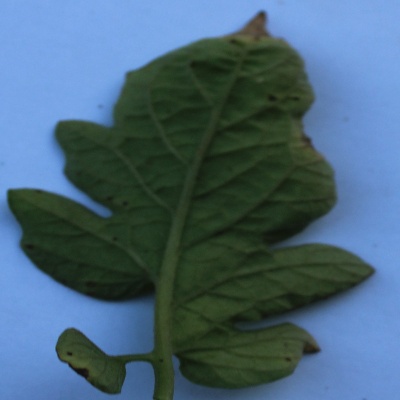
Crop: Tomato
Condition: leaf blight